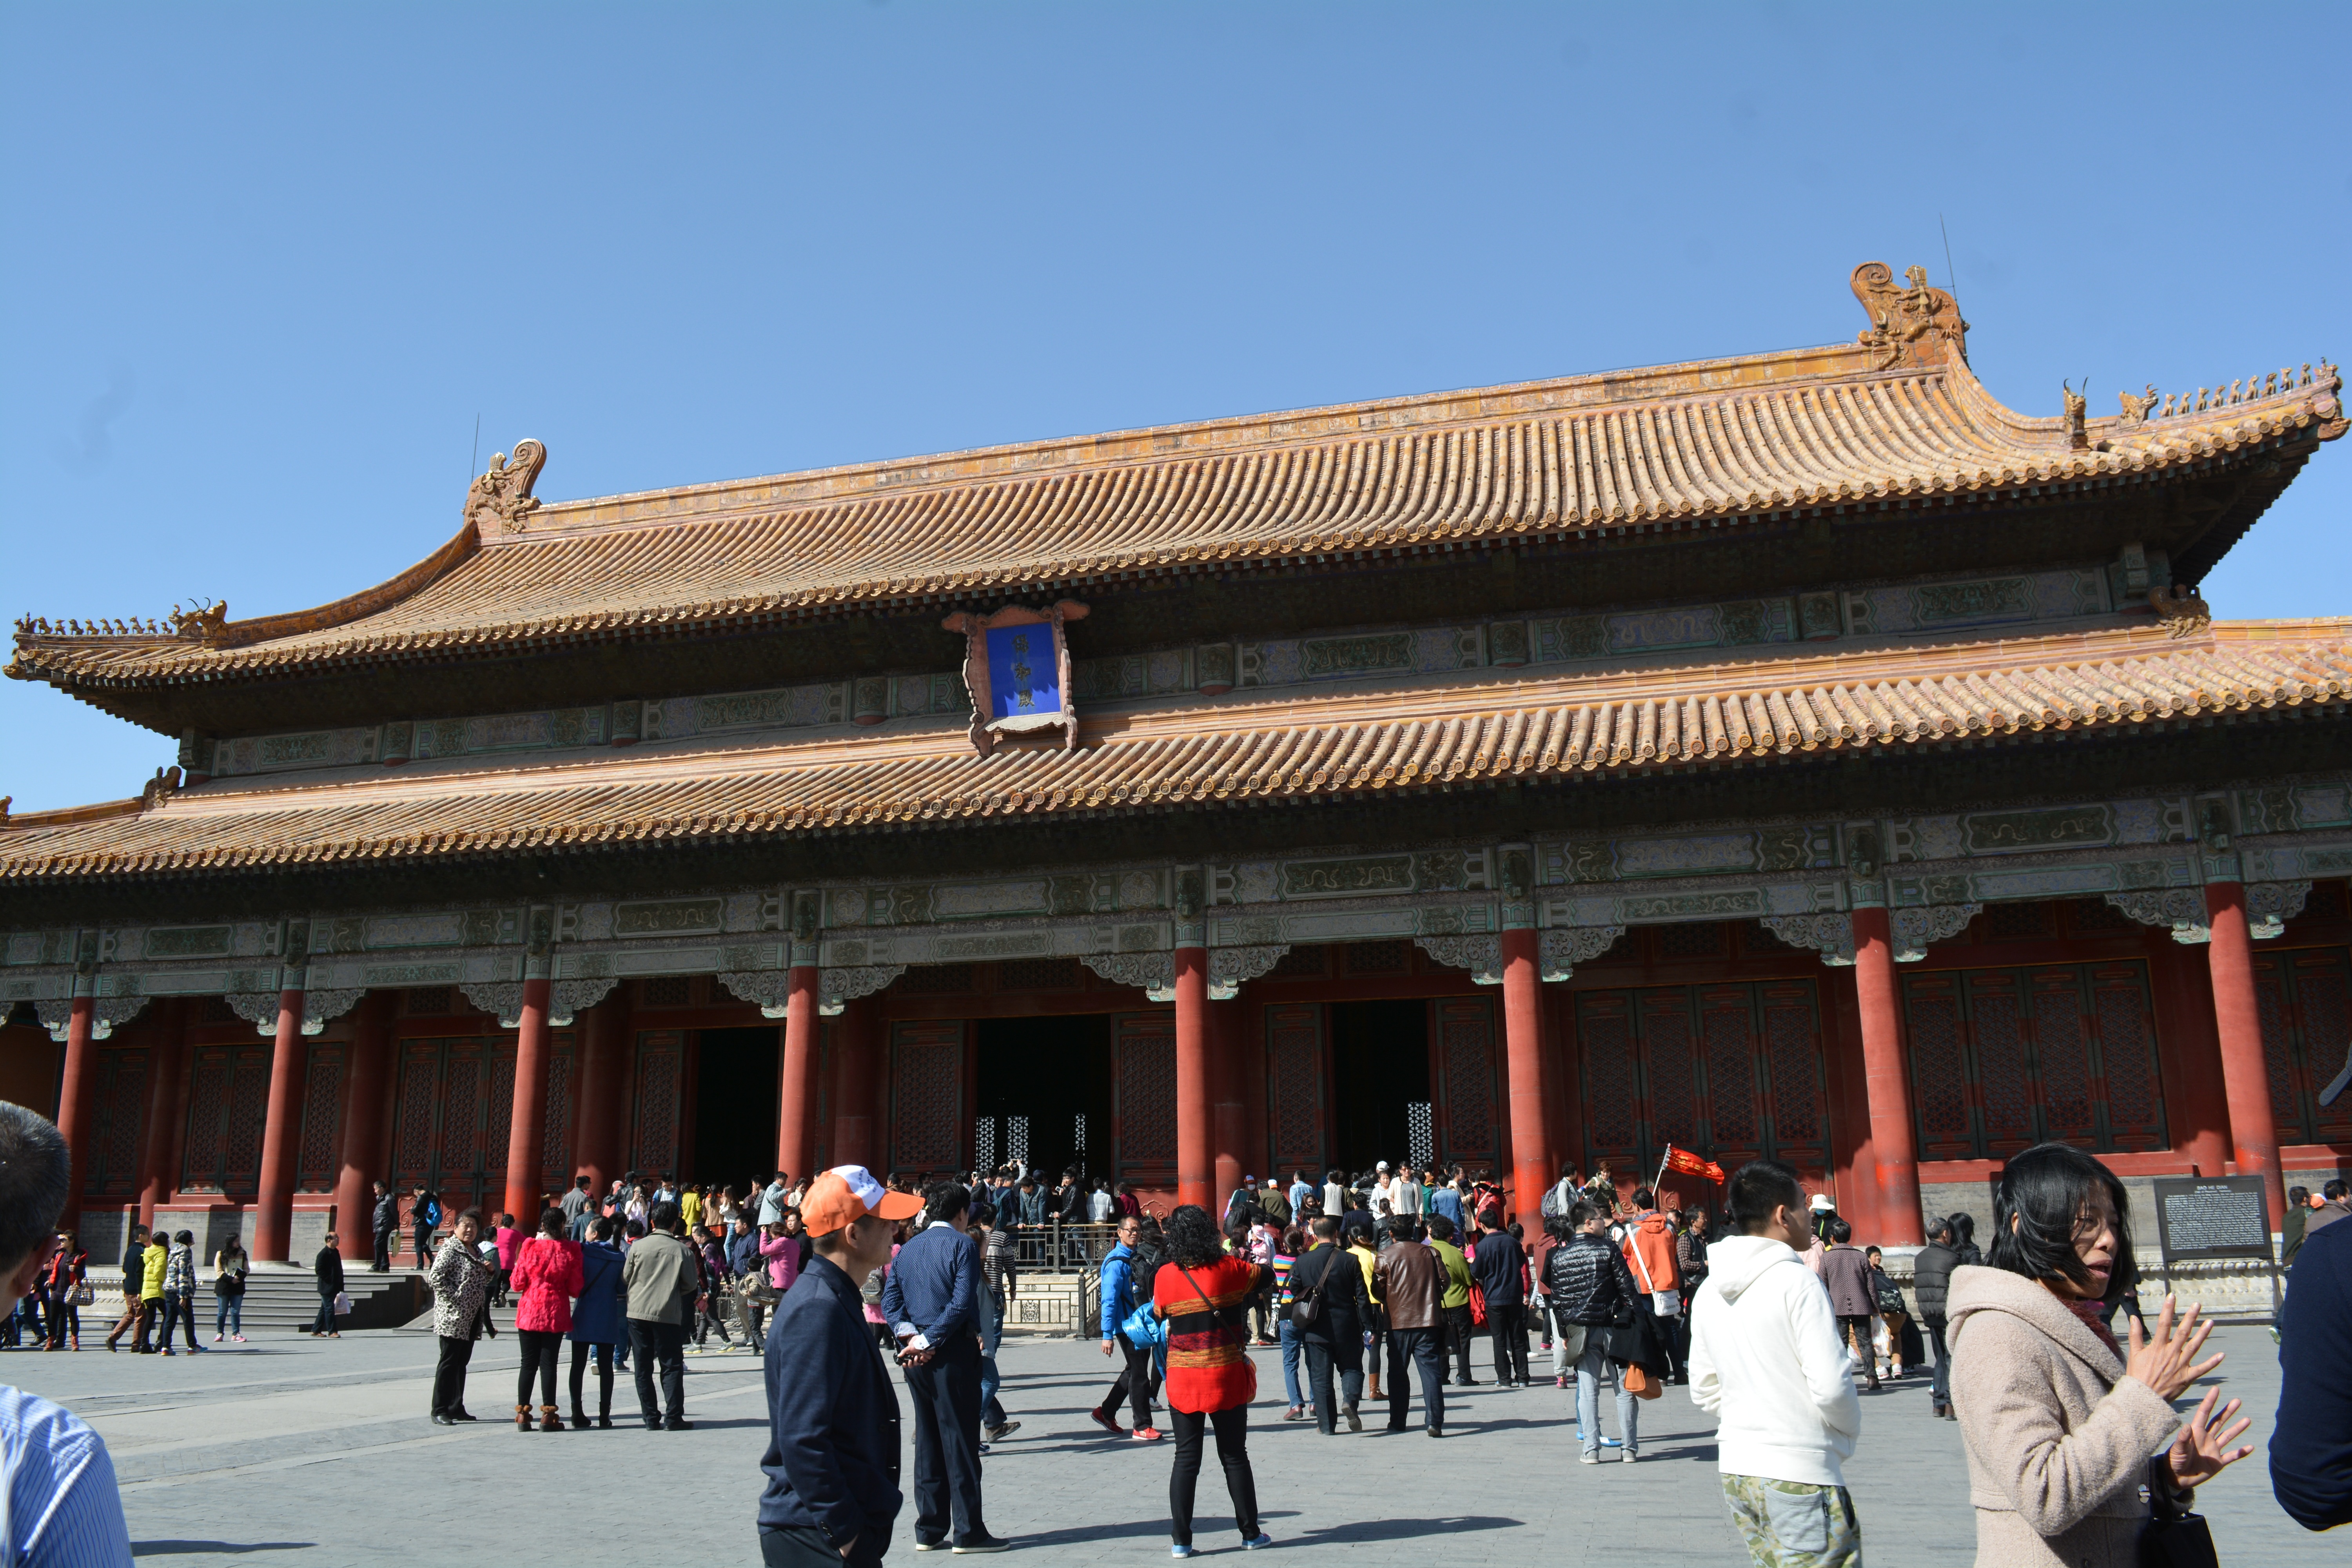
building, palace, plaza, tourism, place of worship, temple, shrine, tours